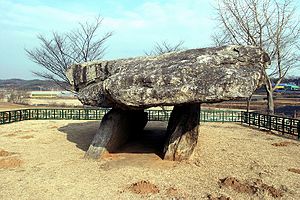
Mumun / Tidsinddeling / Mellemste Mumun
Ganghwa-stendysse, Sydkorea
Mumun keramiske periode er en arkæologisk periode i koreansk forhistorie, der daterer sig til ca. 1500-300 f.Kr. Denne periode er opkaldt efter det koreanske navn for udekorerede køkkenlertøj og opbevaringslerkar, der udgør en stor del af keramikken gennemg hele perioden, men især 850-550 f.Kr..